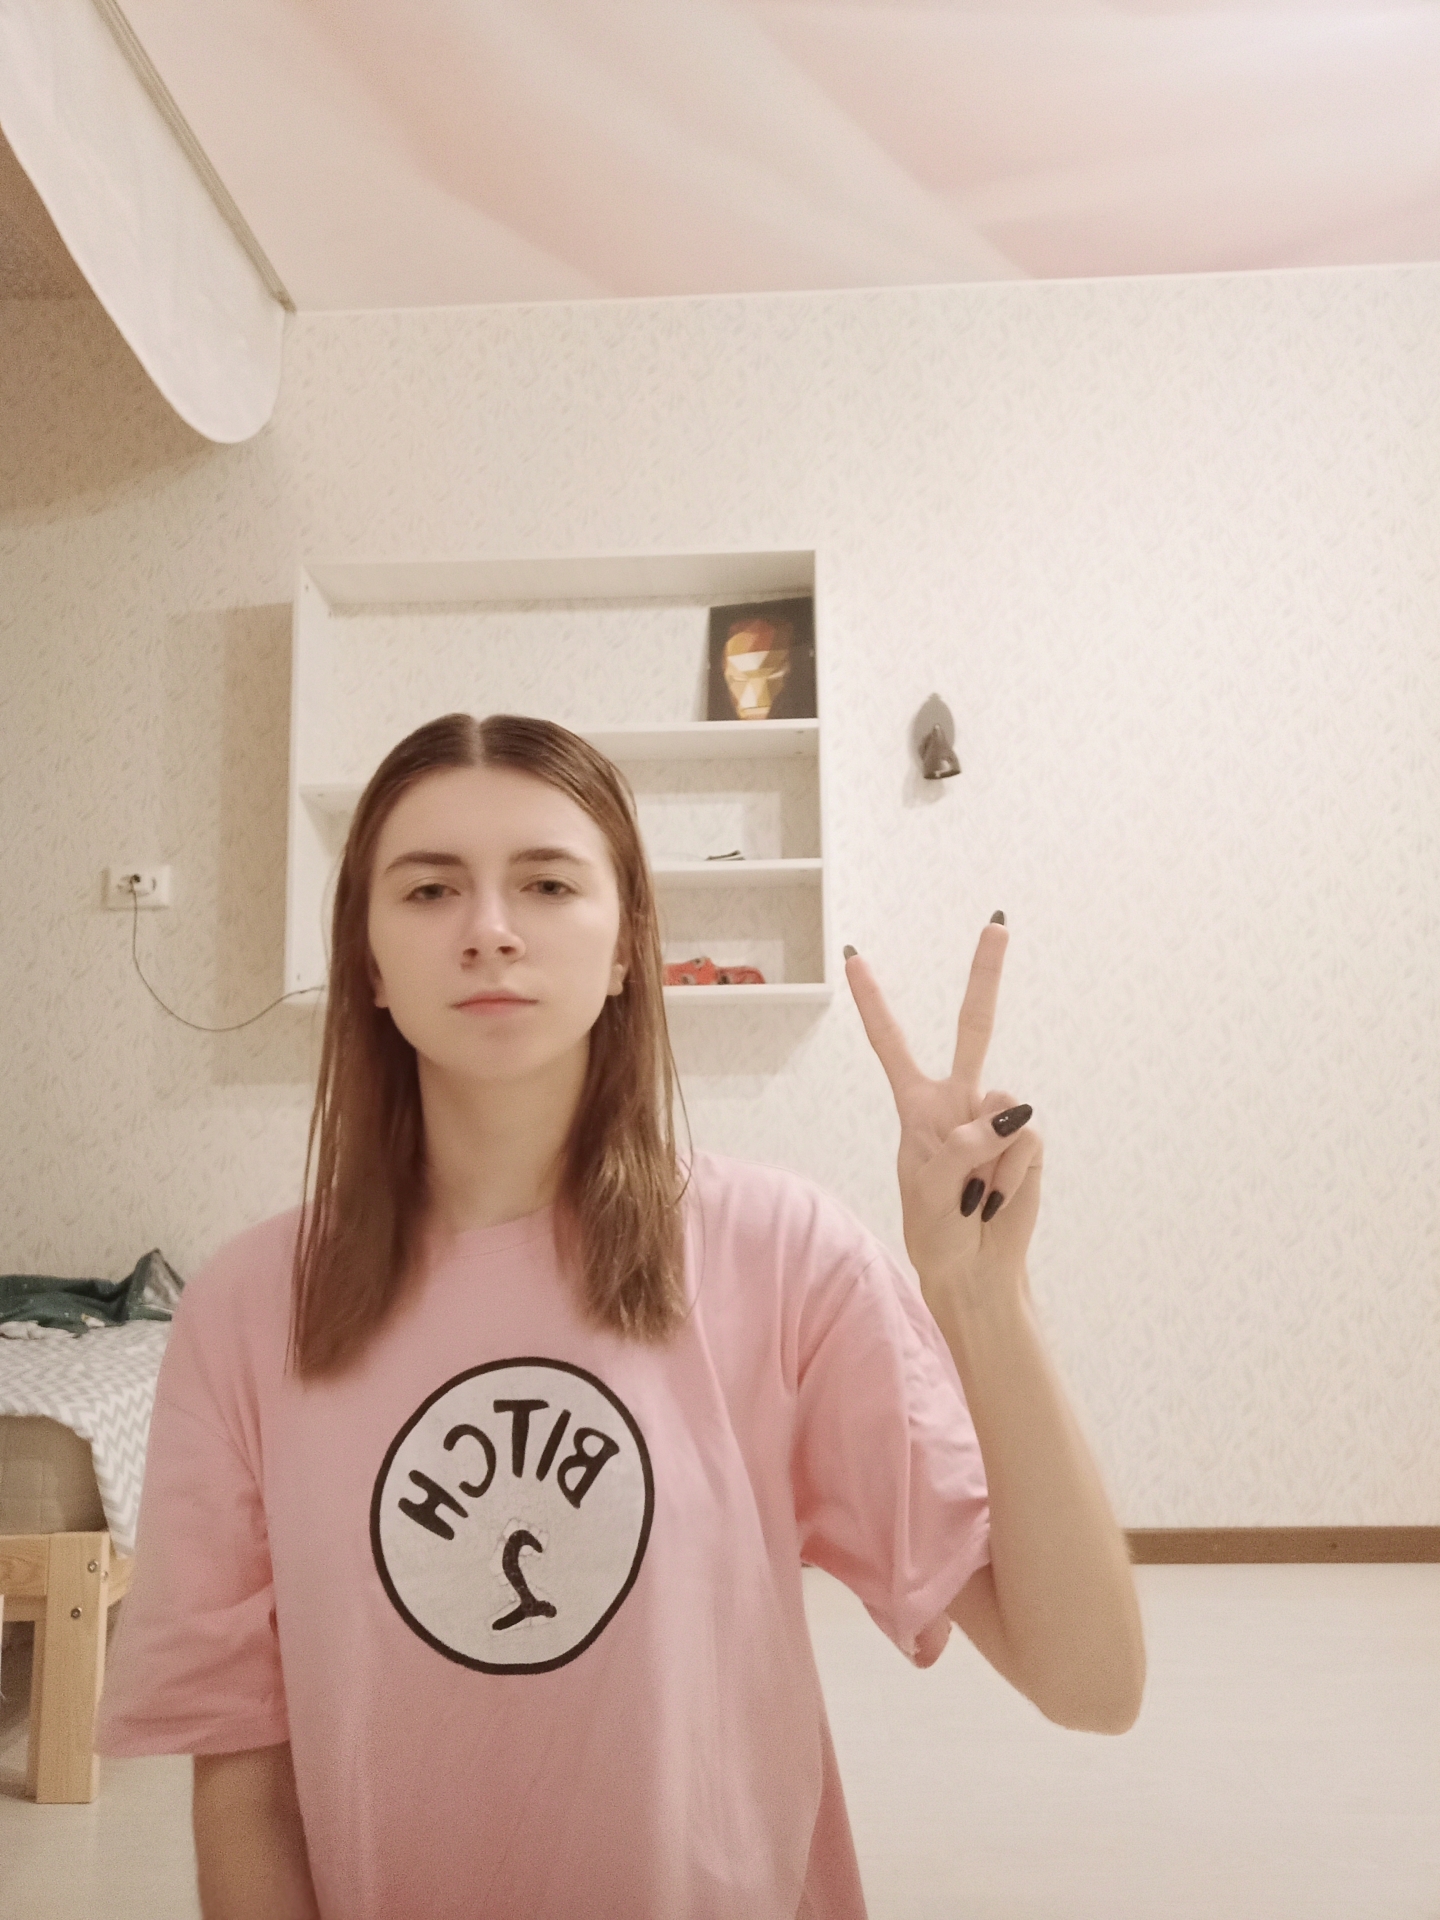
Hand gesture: peace